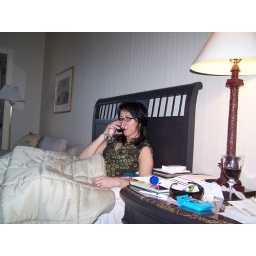
Glass of red in bed before dinner